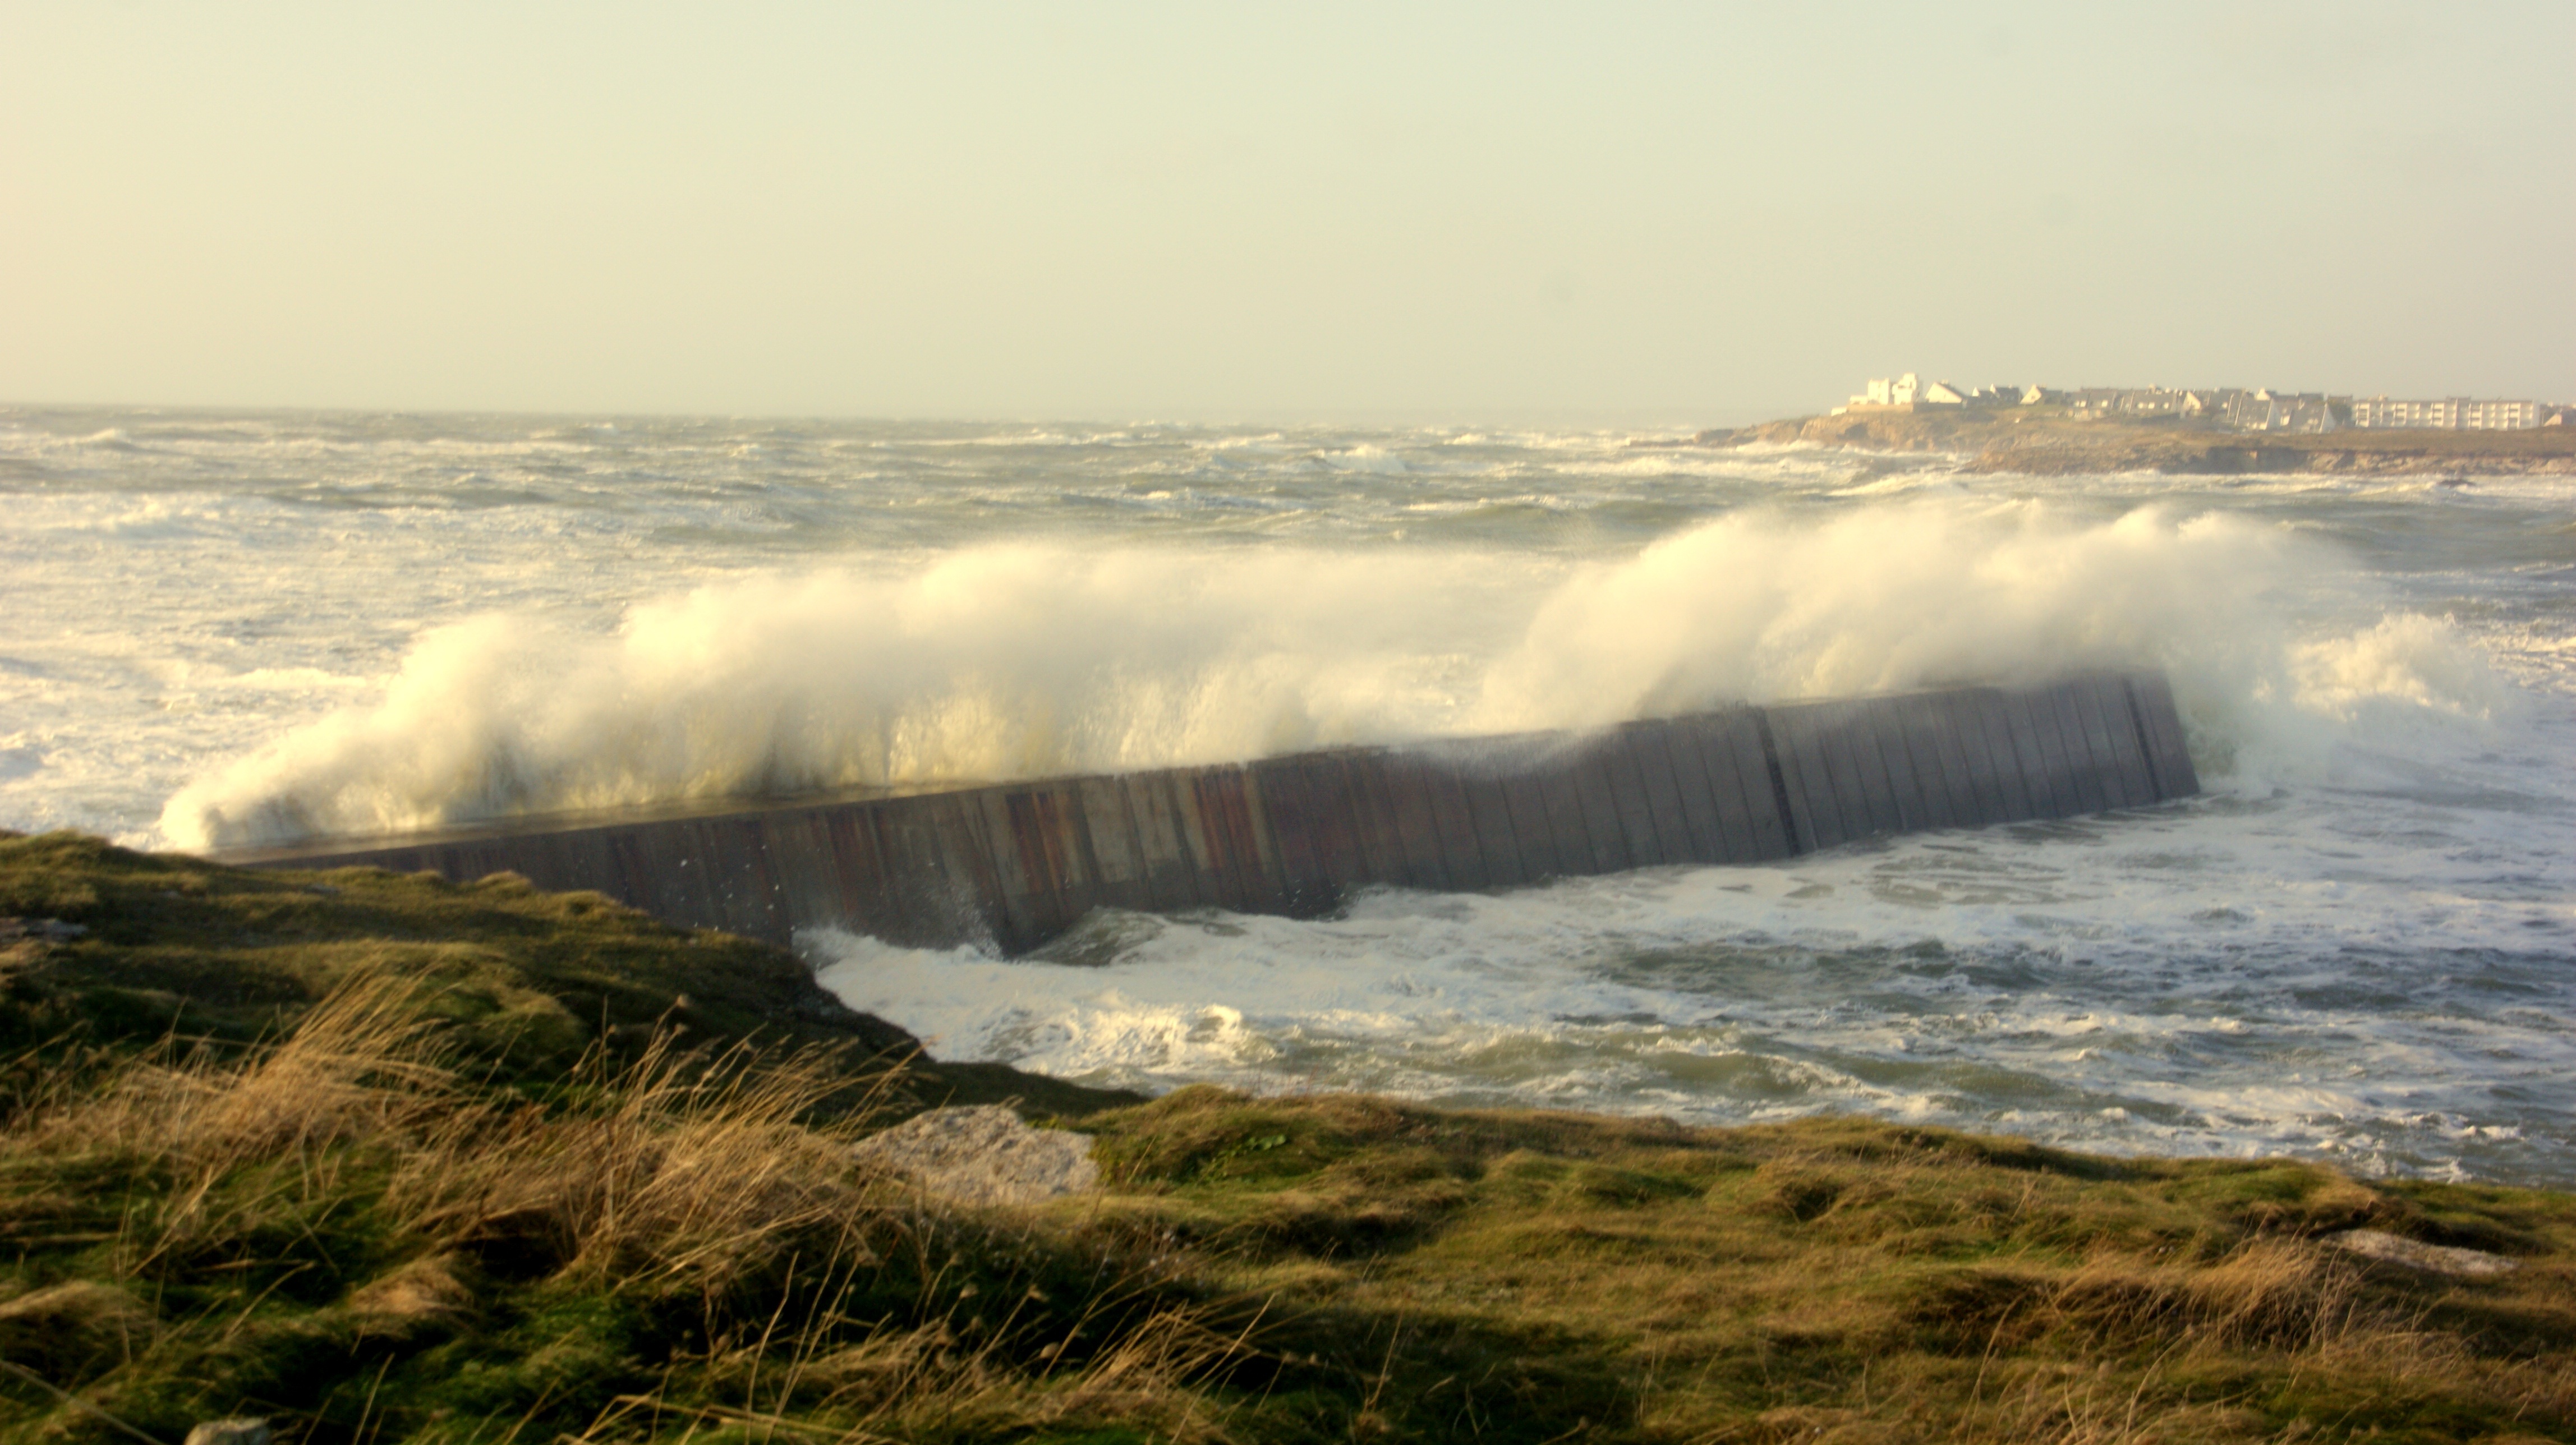
sea, coast, ocean, horizon, cloud, fog, mist, morning, shore, wave, dawn, pier, cliff, weather, storm, bay, terrain, body of water, brittany, atmospheric phenomenon, wind wave